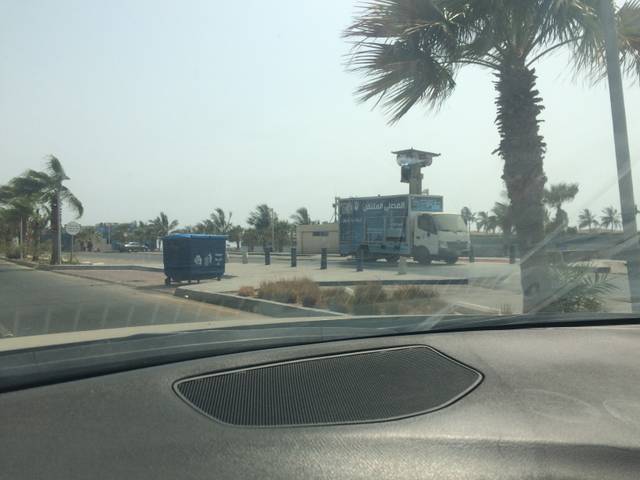
Region: Saudi Arabia
Coordinates: 21.58, 39.11